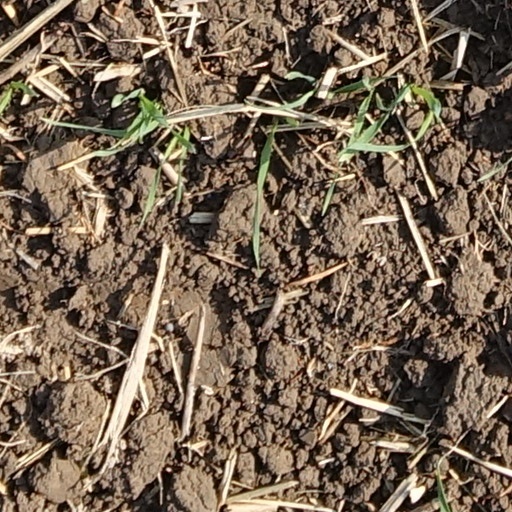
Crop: wheat